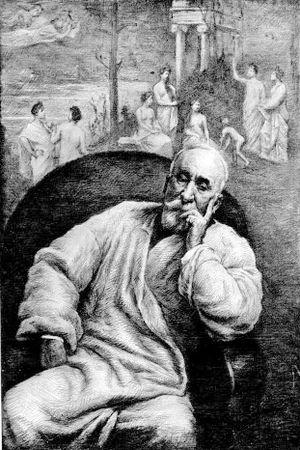
Durant la Troisième République, Lyon quitte progressivement la grande histoire, pour se fondre dans le moule des grandes cités industrielles françaises. Marquée par ses maires successifs, elle se développe largement, voyant sa population et son industrie prospérer. Plus particulier est son attachement à un certain radicalisme républicain, édifié et entretenu, qui se dresse contre l'influence de l'Église, en proie à de graves difficultés.
L’histoire des arts à Lyon est l'étude de l'ensemble des arts pratiqués dans la ville de Lyon depuis son origine jusqu'à nos jours. Cet article traite ainsi des beaux-arts et de la musique, mais pas de ce qui touche à l'architecture, traité dans l'article Histoire urbaine de Lyon.
Pierre Cécile Puvis de Chavannes, né à Lyon le 14 décembre 1824 et mort à Paris le 24 octobre 1898, est un peintre français.